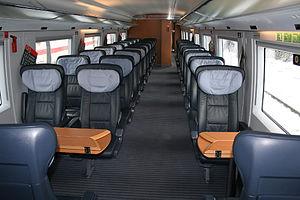
L'Intercity-Express est l'offre « premium » de la Deutsche Bahn, la compagnie de chemin de fer allemande, et désigne à la fois le train en tant que matériel et la ligne commerciale sur laquelle le train circule.